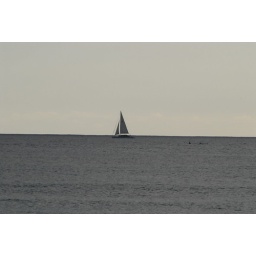
A sail boat against the horizon as seen from Waikiki Beach on March 29, '07.